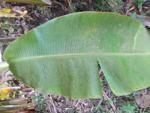
Label: xamthomonas